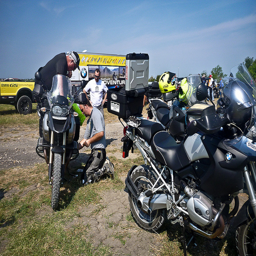
A group of motorcycles have two men working on one.
There are several men working on a motorcycle.
A group of people stand next to a group of motorbikes.
A man is observing a motorcycle parked next to more bikes.
some men working on a motorcycle outdoors and a truck